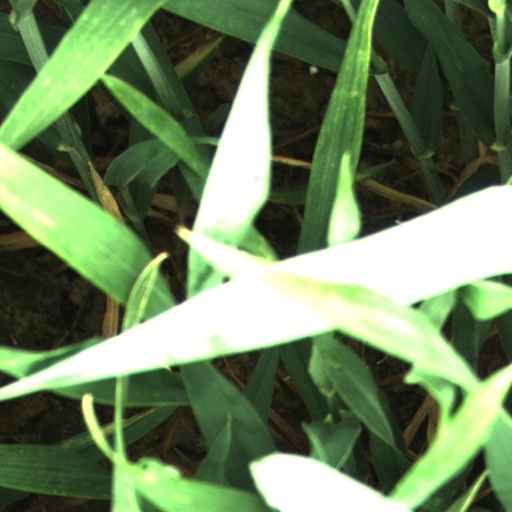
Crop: wheat